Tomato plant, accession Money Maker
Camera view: horizontal (90 deg, fisheye); turntable rotation: 270 degrees
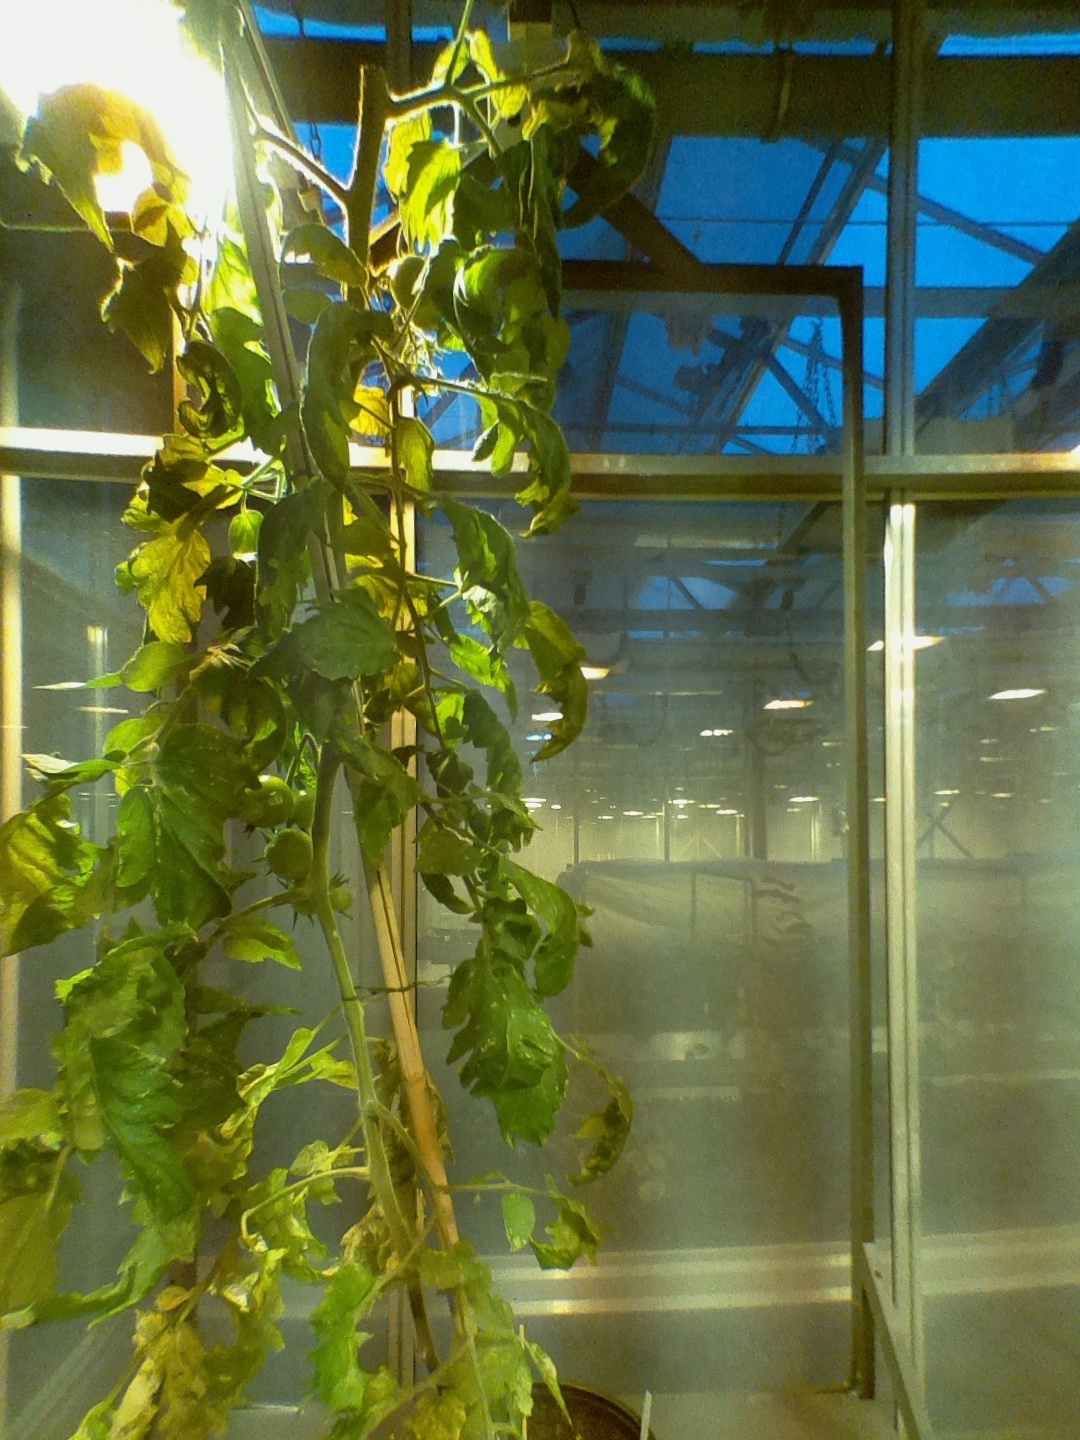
BBCH growth stage 73: 30%-40% of final fruit size